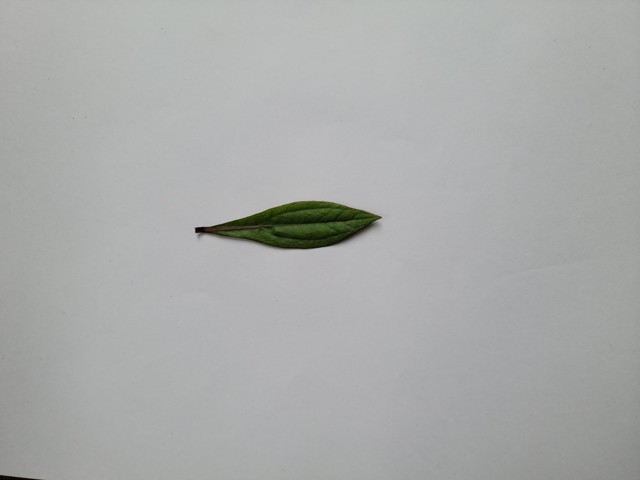
Plant: ayapan